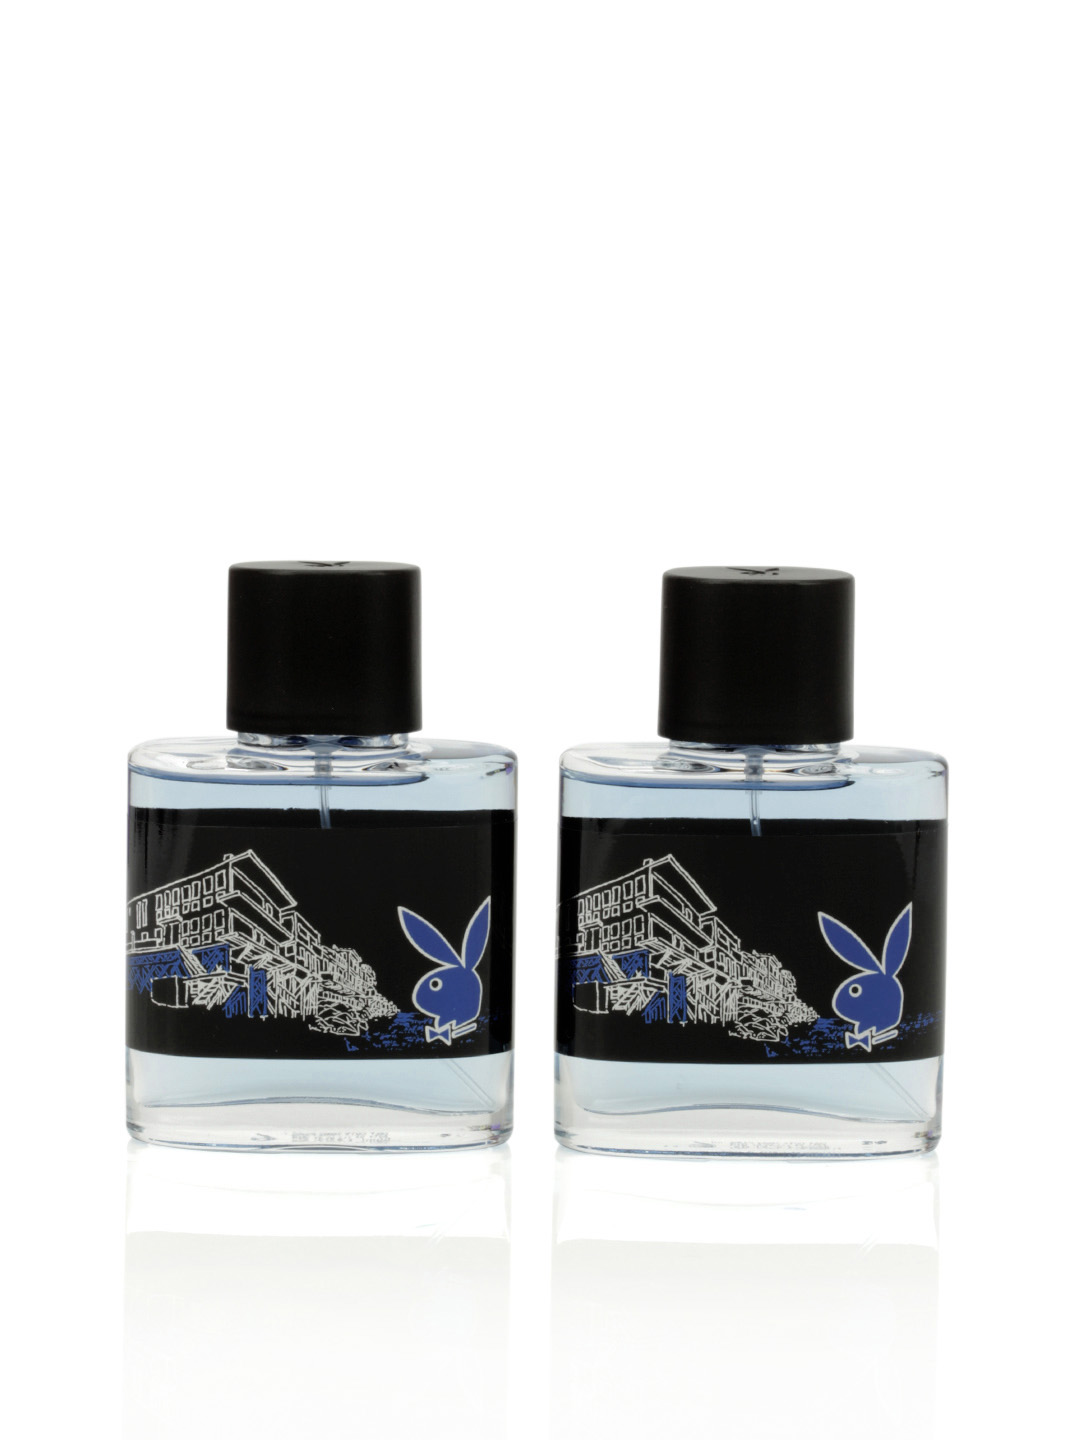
Playboy Men Malibu Perfume Buy 1 Get 1 free
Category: Personal Care / Fragrance / Perfume and Body Mist
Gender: Men
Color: Black
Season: Spring 2017
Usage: Casual